STS-77

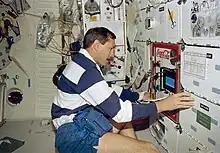
Pilot Curtis Brown prepares to activate the Fluids Generic Bioprocessing Apparatus (FGBA) 2, on the middeck.

Inside "Endeavour"'s cargo bay the four TEAMS experiments operated throughout the mission. They included the Global Positioning System (GPS) Attitude and Navigation Experiment (GANE) to determine to what accuracy the GPS system can supply attitude information to a space vehicle; the Vented Tank Resupply Experiment (VTRE) to test improved methods for in-space refueling; the Liquid Metal Thermal Experiment (LMTE) to evaluate the performance of liquid metal heat pipes in microgravity conditions, and the Passive Aerodynamically Stabilized Magnetically Damped Satellite (PAMS) payload to demonstrate the technology of the principle of aerodynamic stabilization in the upper atmosphere. Cameras on the shuttle recorded the PAMS satellite as it was deployed and tracked its movements.